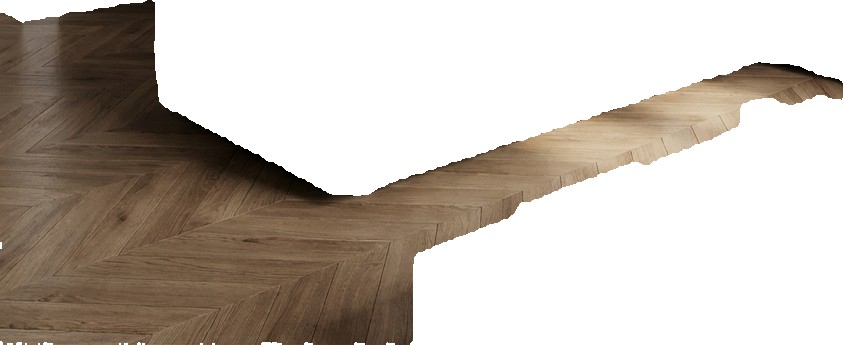
Surface category: floors